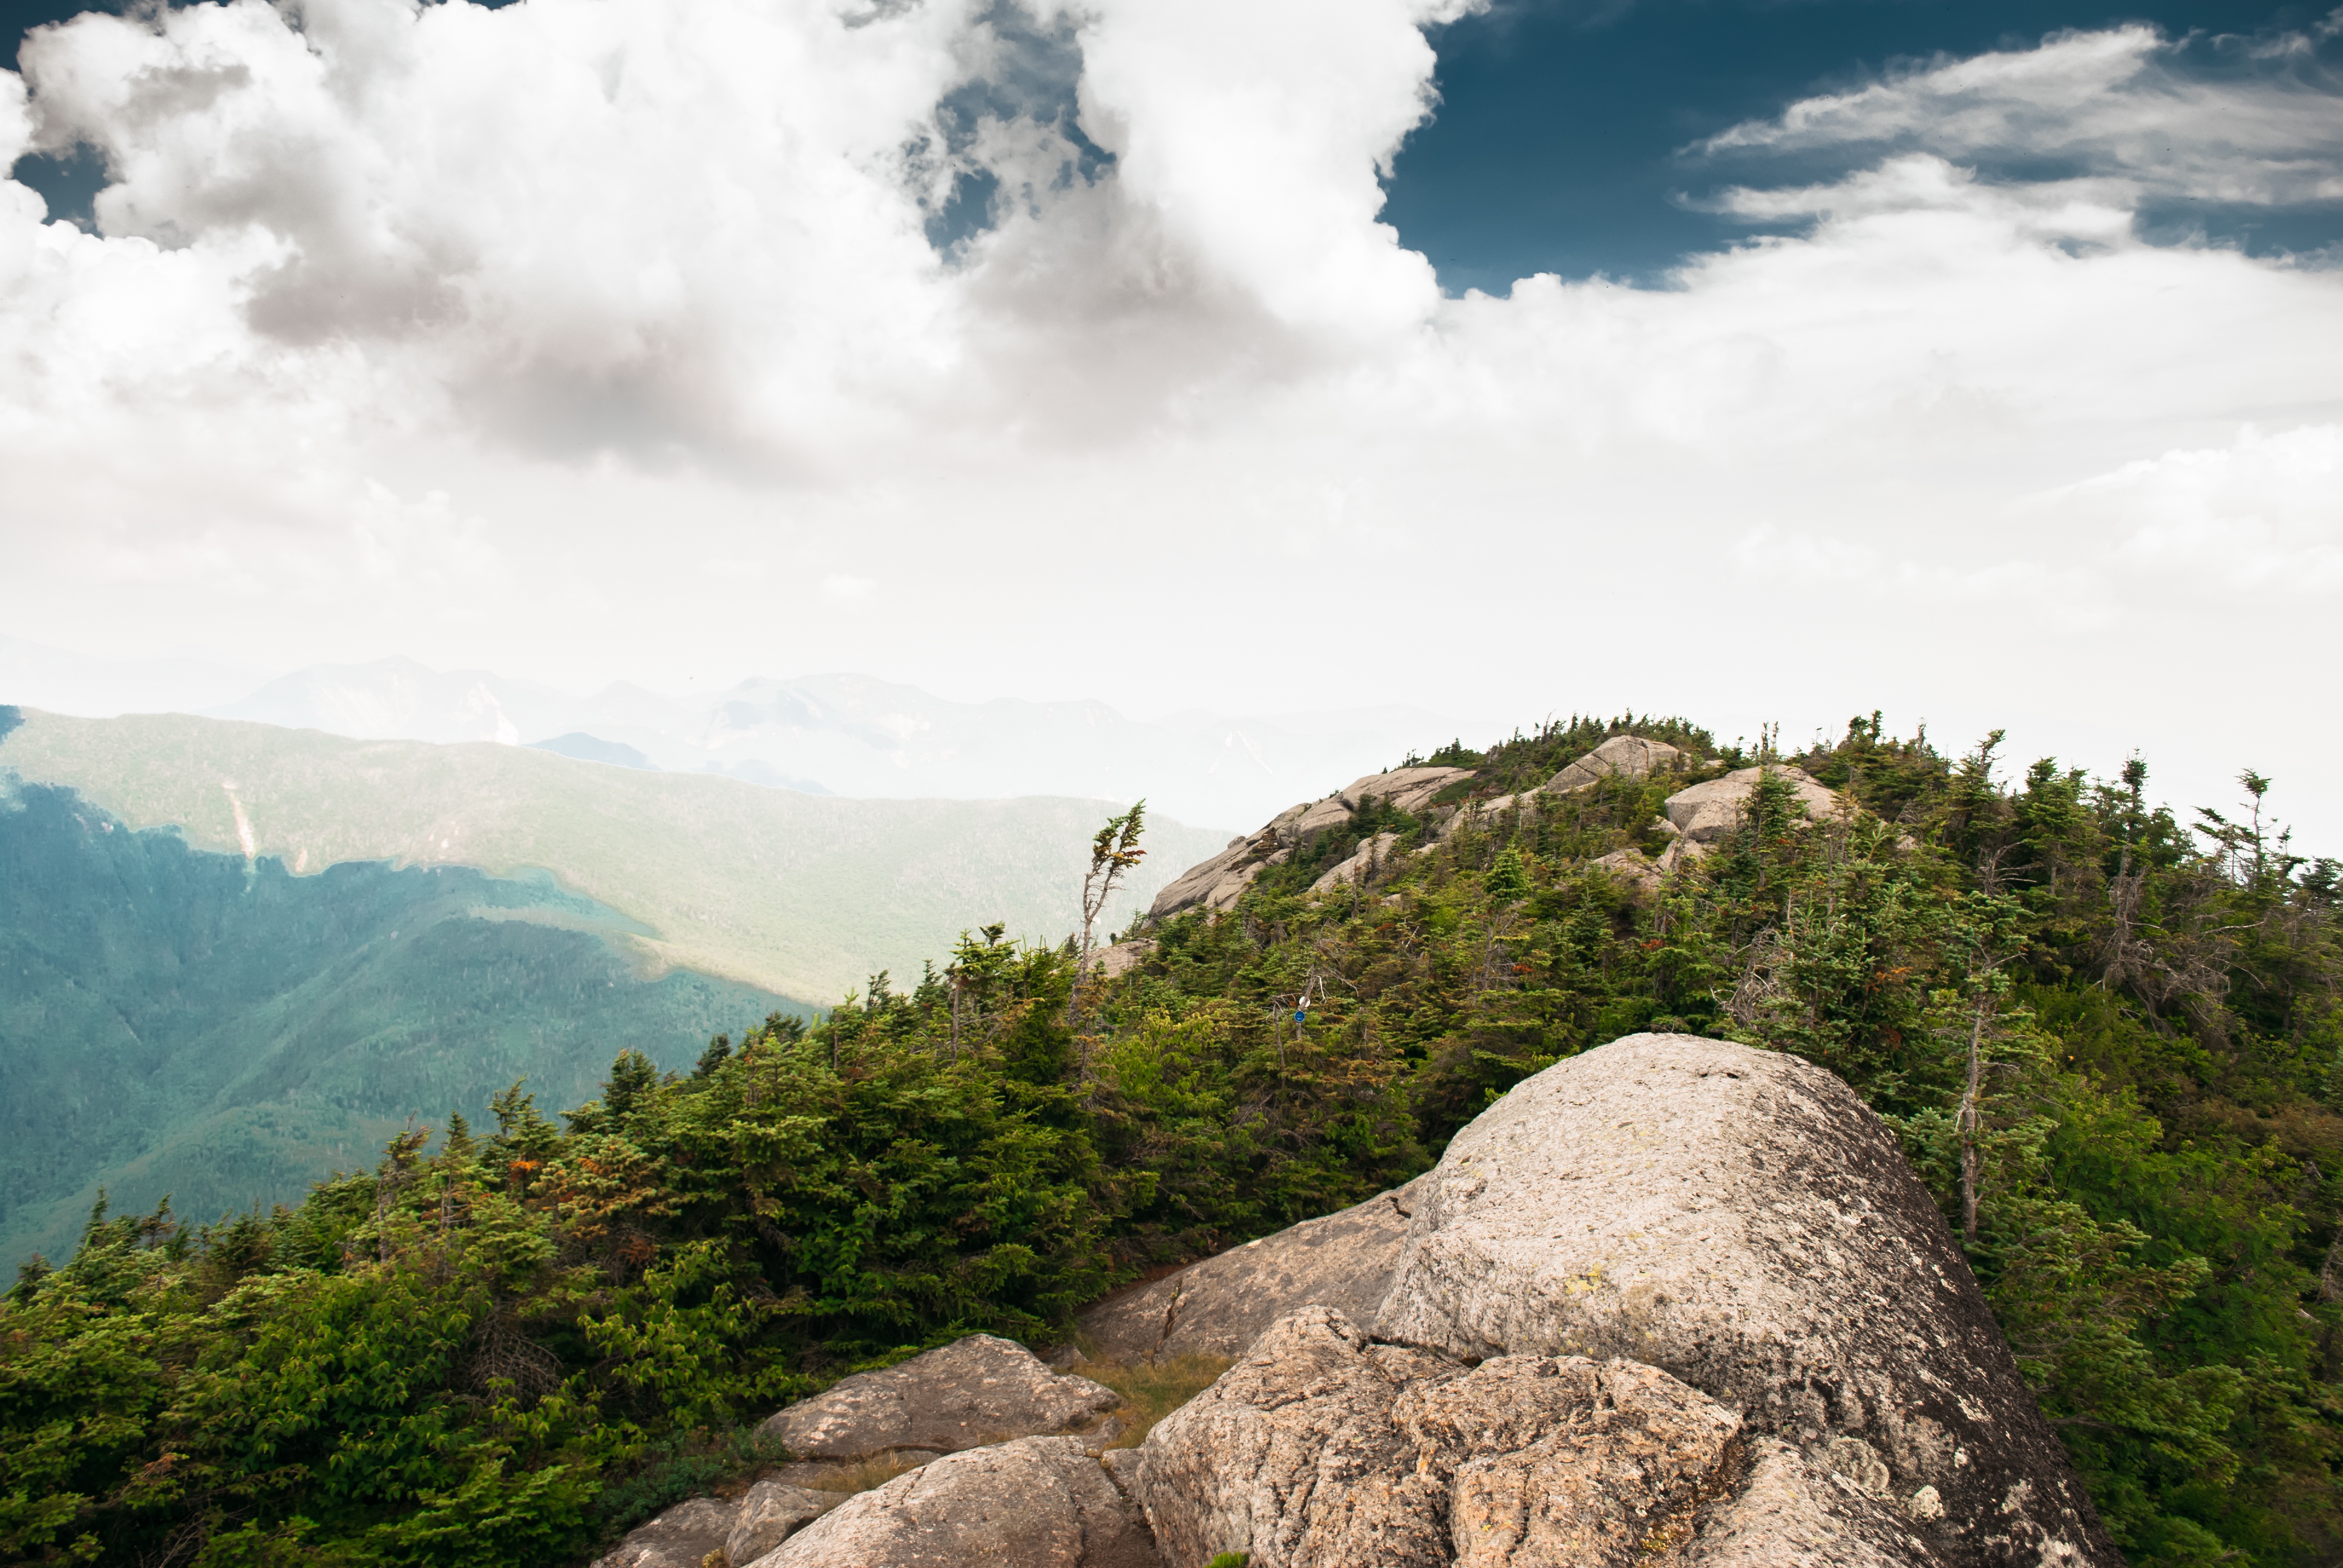
landscape, nature, rock, wilderness, walking, mountain, cloud, sky, hill, adventure, valley, mountain range, cliff, terrain, ridge, summit, alps, plateau, landform, mountain pass, geographical feature, mountainous landforms